Milicianas in the Spanish Civil War

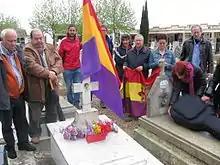
Homage on 14 April 2012 in honor of Aragón miliciana Elisa García Sáez.

Republican propaganda about women fell into several broad categories including as a symbol of the struggle, as protective women like nurses, as victims, as representatives of the Republic, as protectors of Spain's rearguard, as carriers of venereal disease, and as combatants.